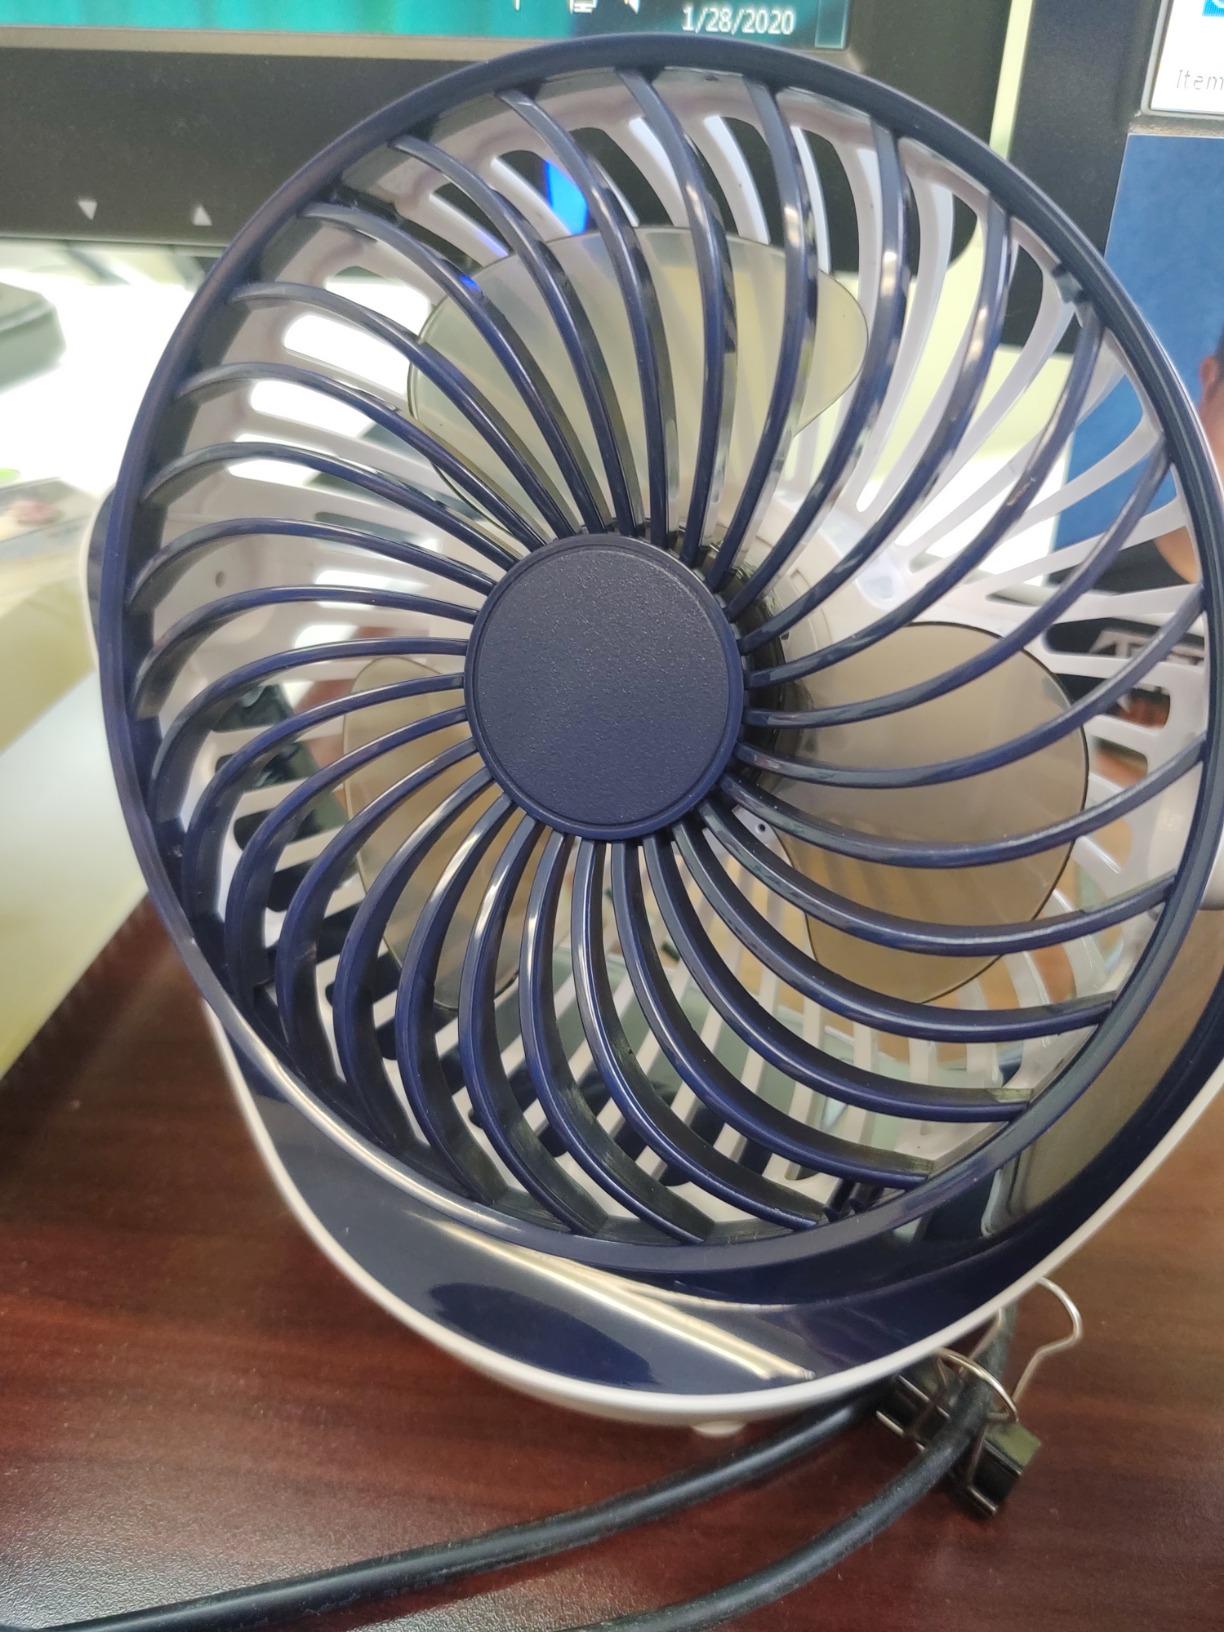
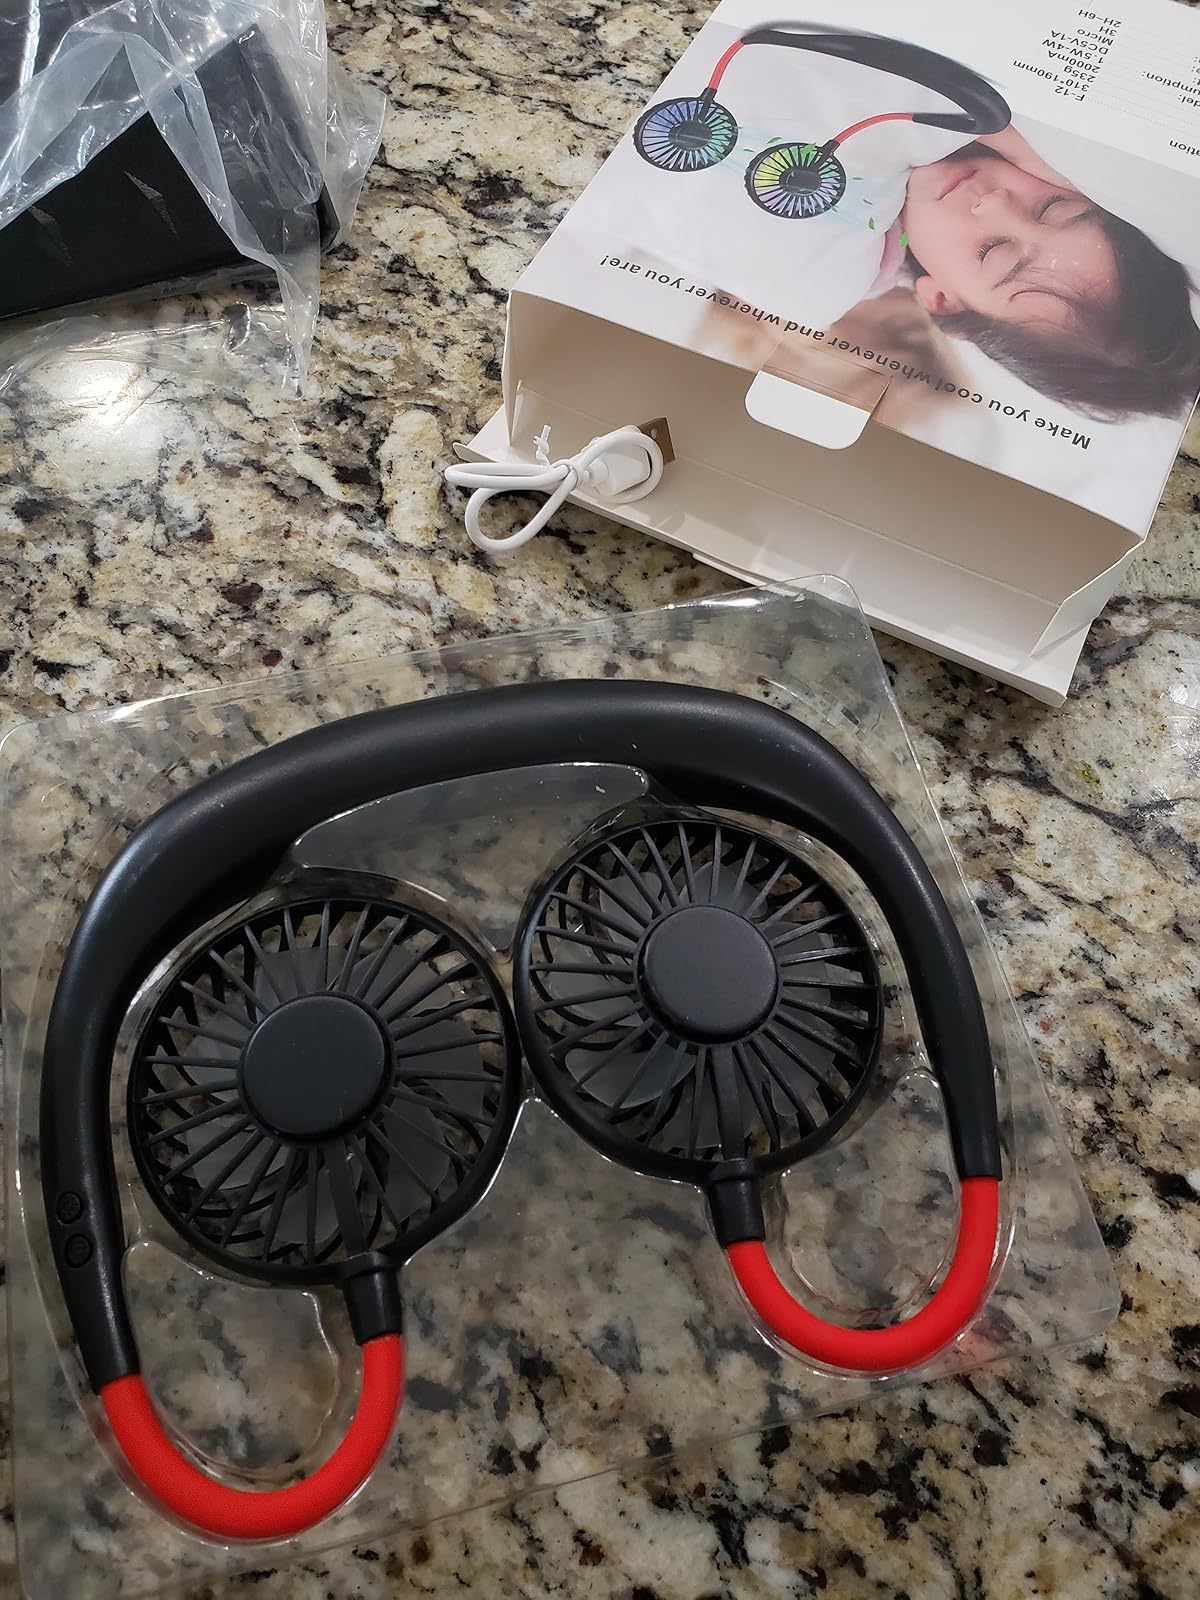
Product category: fan
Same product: no